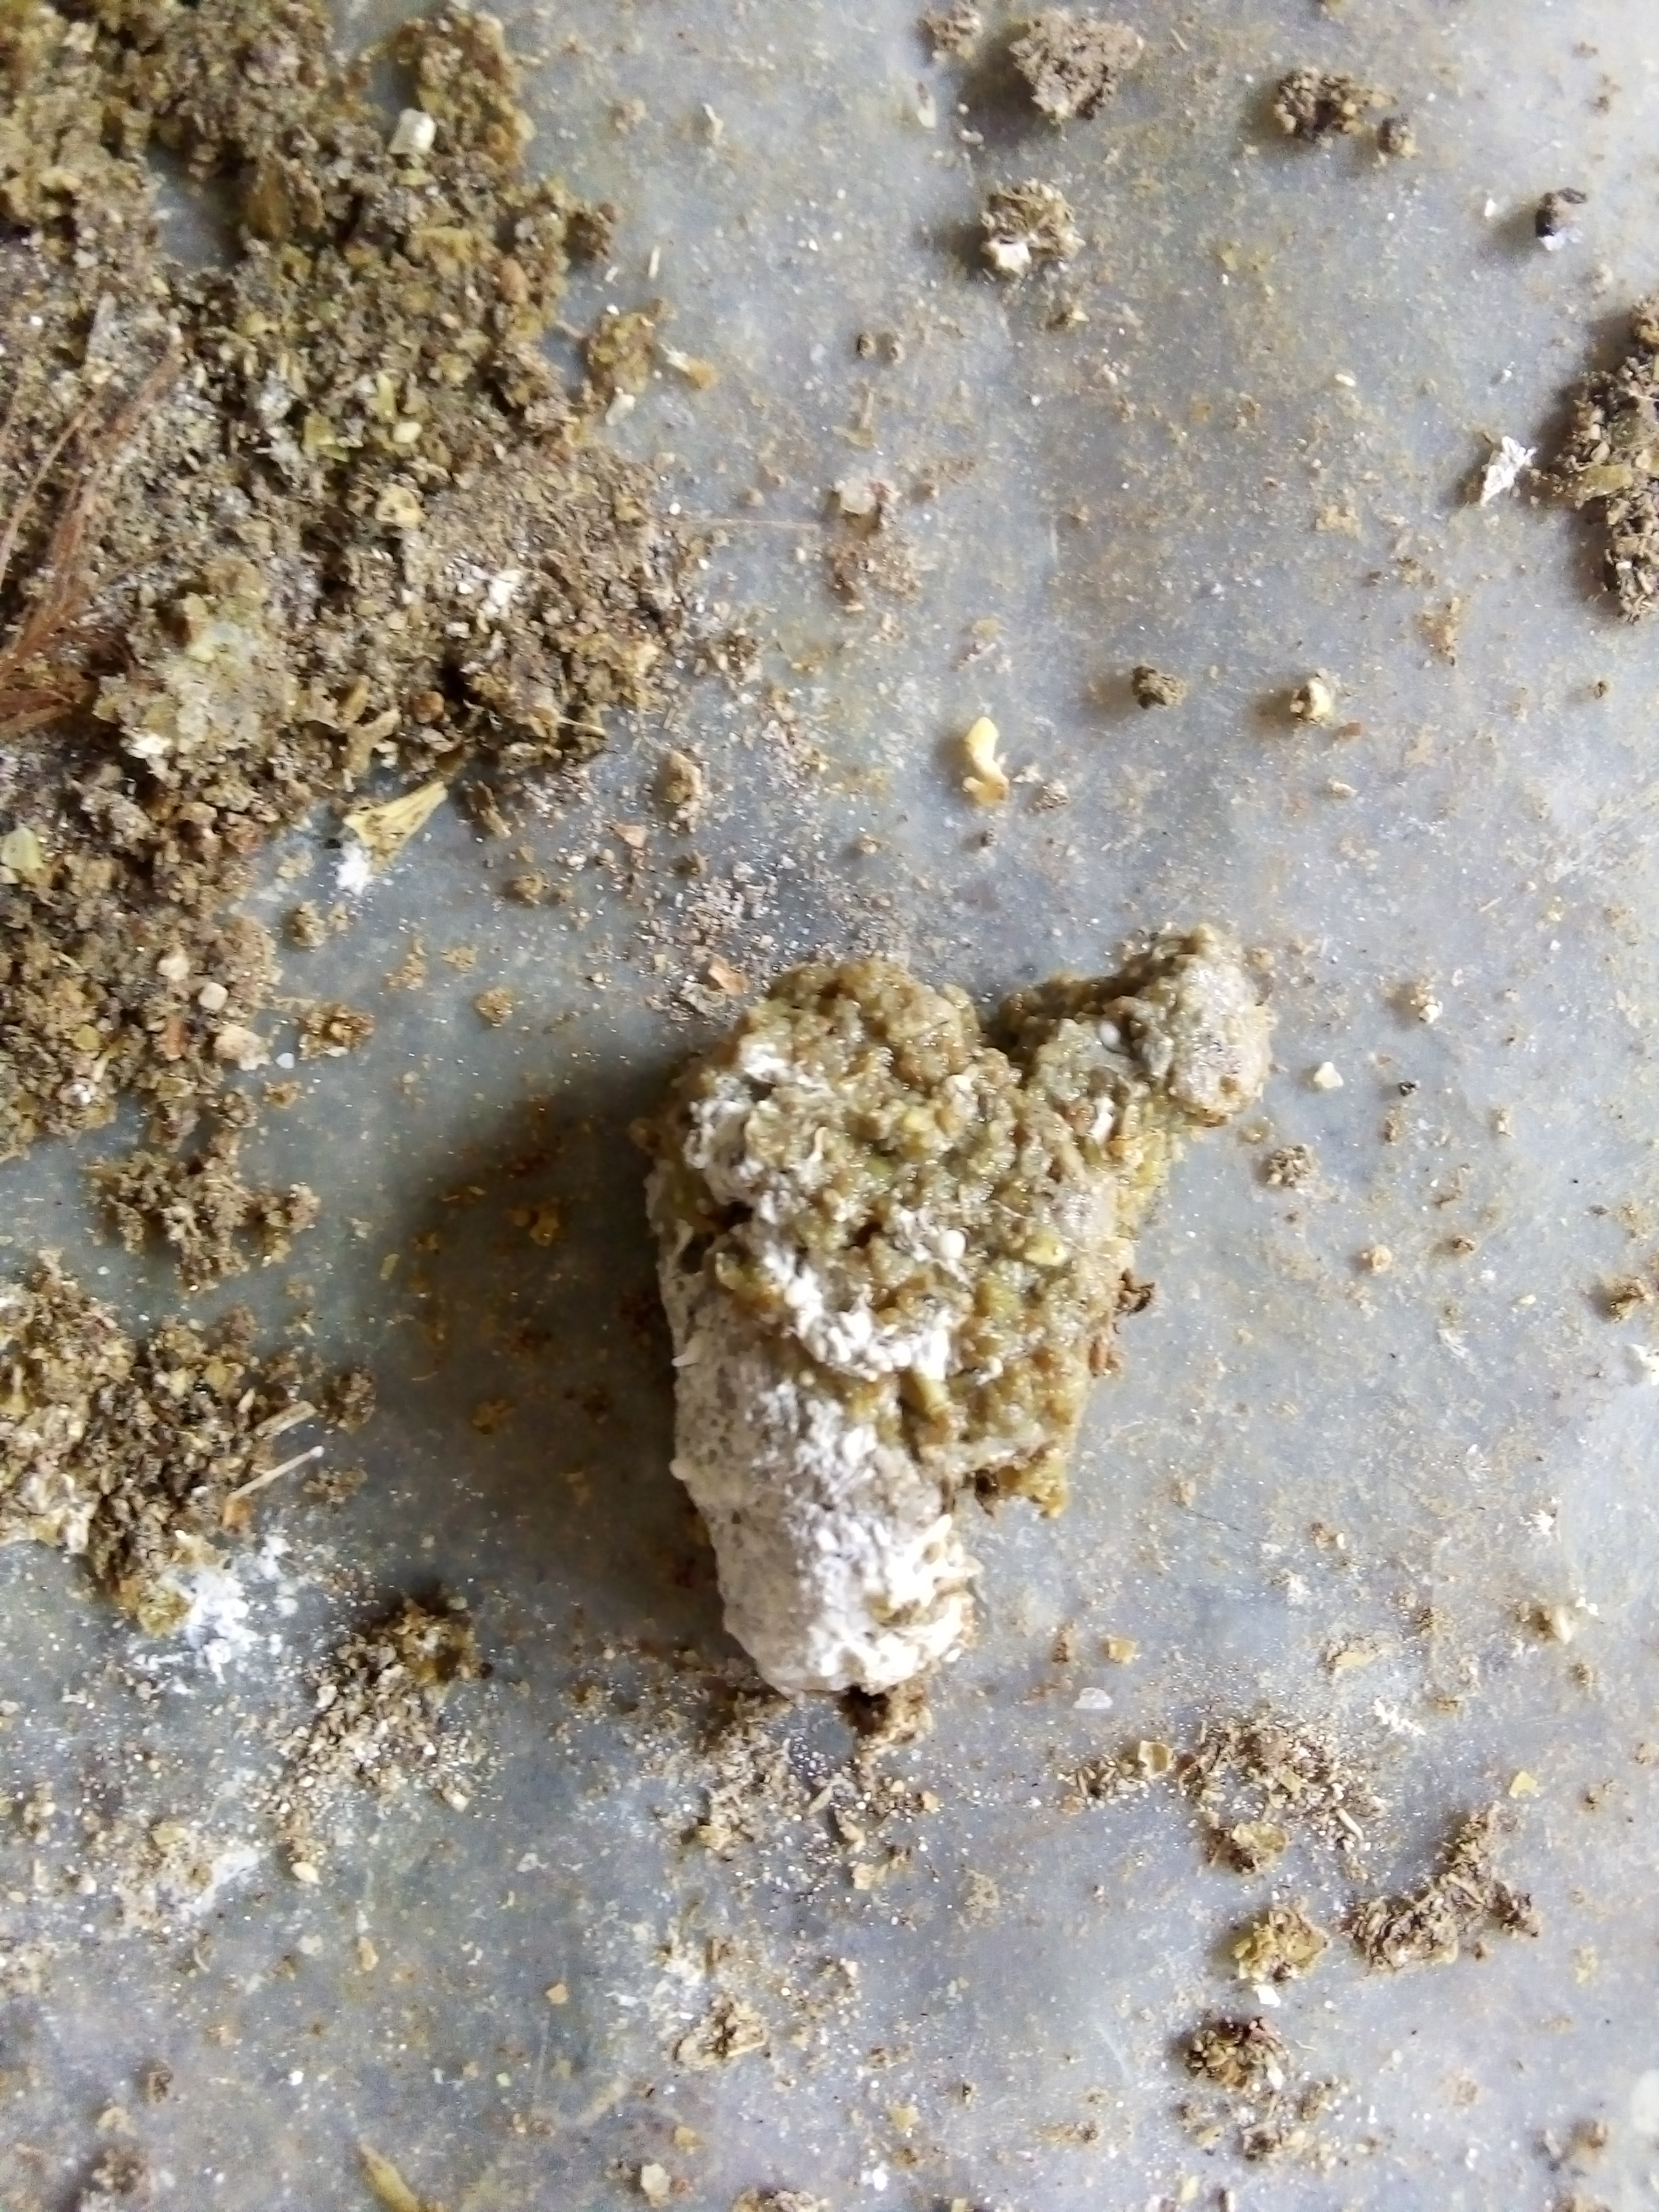
PCR-confirmed diagnosis: Salmonella